Menko

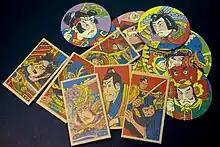
Rectangular and various size round menko cards.

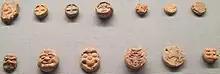
Men'uchi from the Edo period.

Menko, also known as Bettan or Patchin, is a Japanese card game played by two or more players. It is also the name of the type of cards used to play this game. Each player uses Menko cards made from thick paper or cardboard, printed on one or both sides with images from anime, manga, and other works. A player's card is placed on the hardwood or concrete floor and the other player throws down his or her card, trying to flip the other player's card with a gust of wind or by striking his or her card against the other card. If he or she succeeds, he or she takes both cards. The player who takes all the cards, or the one with the most cards at the game's end, wins the game.